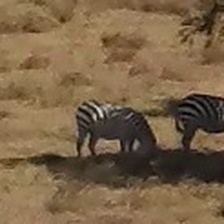
Pose orientation: right